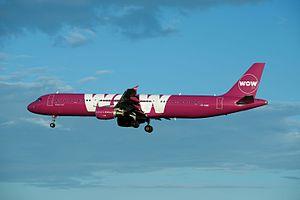
WOW Air était une compagnie aérienne à bas prix islandaise basée à Reykjavik, Islande, dont le hub était situé à l'Aéroport international de Keflavík. Elle desservait une vingtaine de destinations. Fondée en 2011, la compagnie assurait des vols low-cost entre l'Islande, l'Europe continentale depuis juin 2012 et l'Amérique du Nord depuis mars 2015.